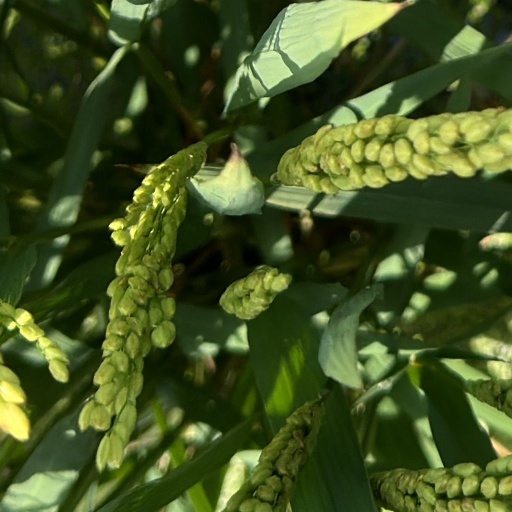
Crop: rice